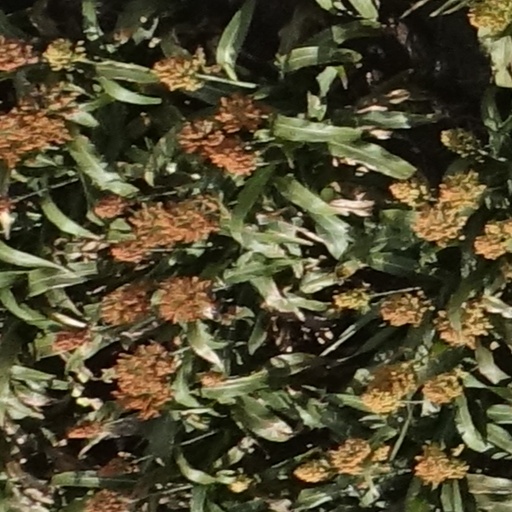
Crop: sorghum